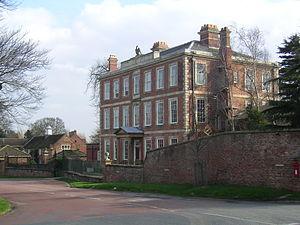
Le style William and Mary, ou style Guillaume III et Marie II d'Angleterre, est un style anglais d'ameublement et de décoration de la fin du XVIIᵉ au premier quart du XVIIIᵉ siècle. Il se caractérise par une forte influence flamande et hollandaise doublée de références orientales.